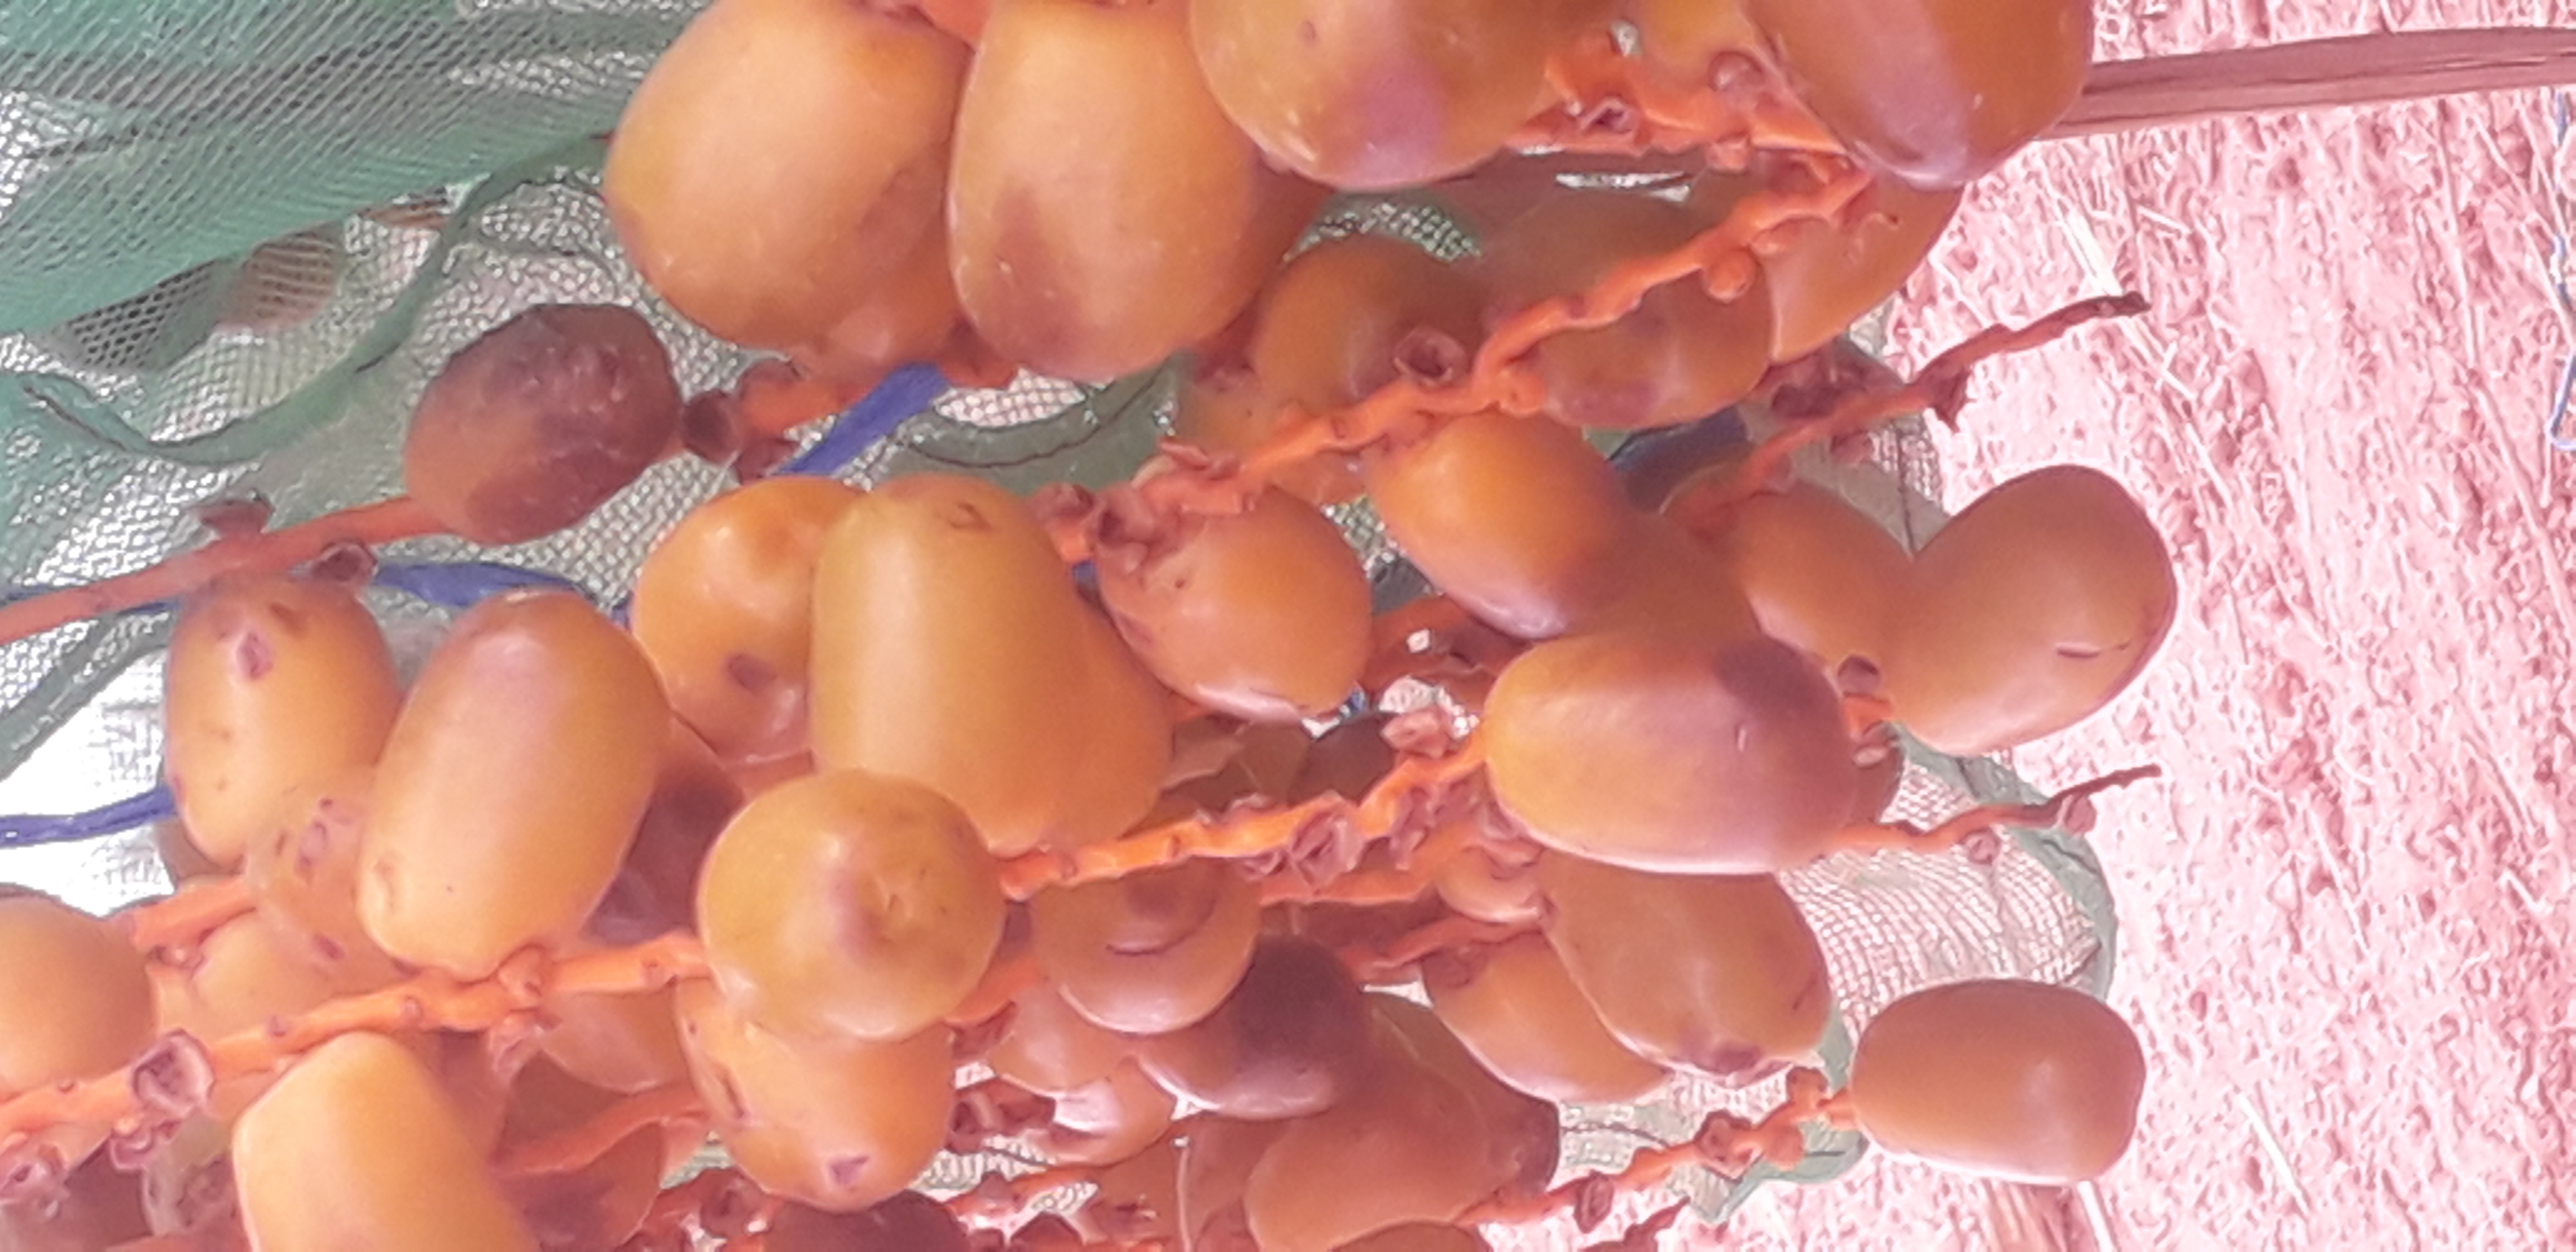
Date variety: Boufagous